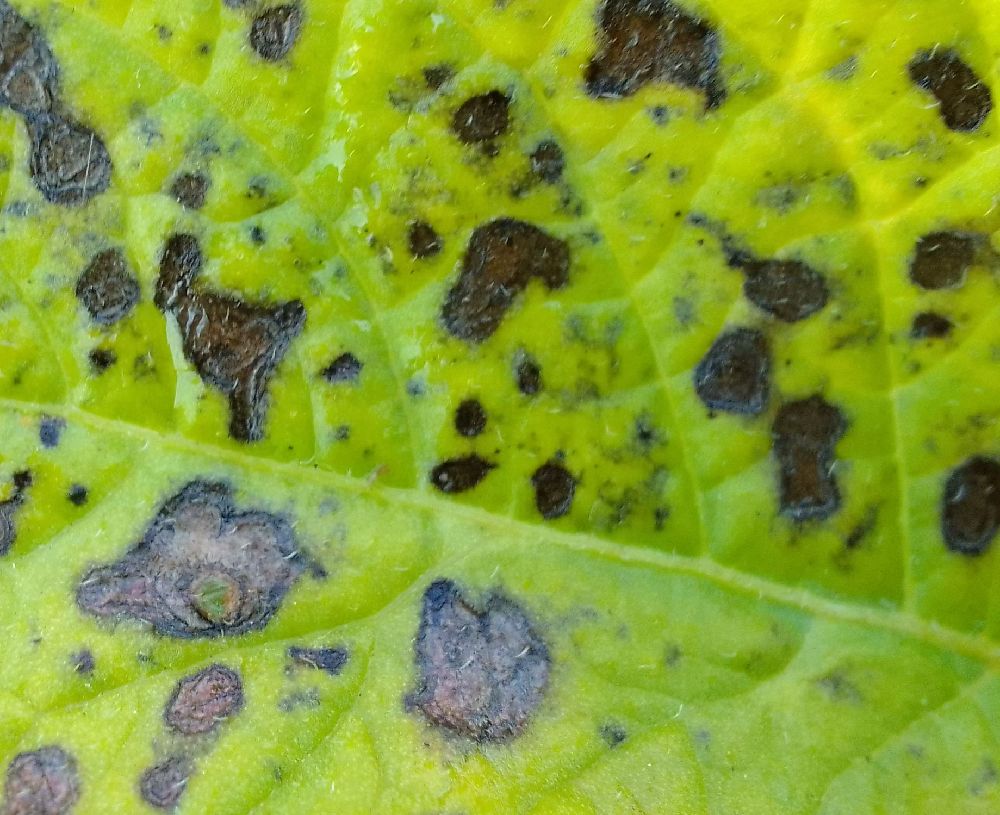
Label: Early blight